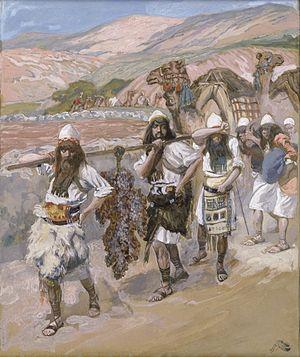
La viticulture en Israël est attestée dans les différents livres de la Bible. Elle a pris un nouvel essor dans les années 1950 avec l'arrivée de nombreux viticulteurs venus d'Europe en Israël.
La culture de la vigne en hautain est une méthode culturale connue depuis l'Antiquité. Cette façon de faire fut particulièrement utilisée par les Grecs, les Scythes et les Romains.